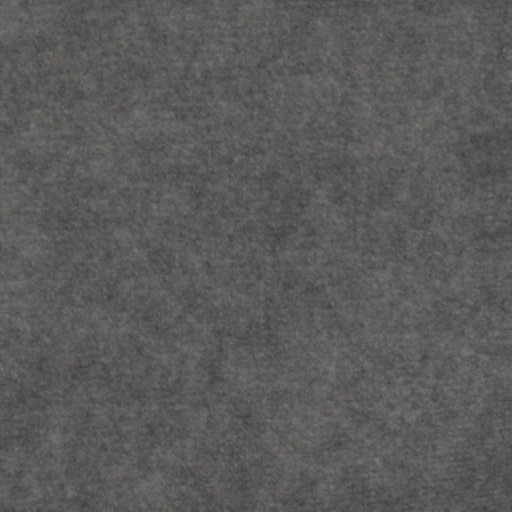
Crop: wheat